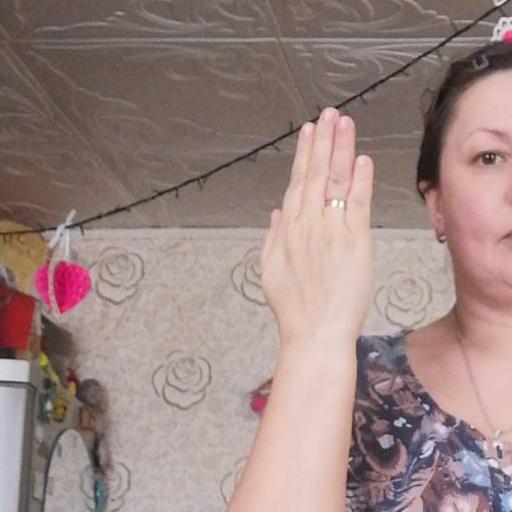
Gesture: stop_inverted